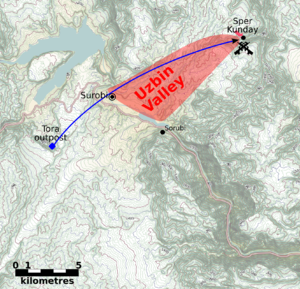
Embuscade d'Uzbin